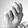
ASL letter: N